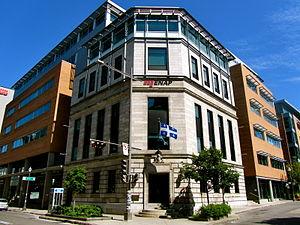
École nationale d'administration publique, 555 blvd Charest Est
L'École nationale d'administration publique est un établissement universitaire, membre du réseau de l'Université du Québec fondée le 26 juin 1969. Son siège social est situé à Québec, mais elle possède des campus d'enseignement régionaux à Montréal, Trois-Rivières, Gatineau et Saguenay. L'ENAP se spécialise dans l'enseignement et la recherche en administration publique. Elle offre 33 programmes de 2ᵉ et de 3ᵉ cycles. À l’automne 2015, l'université comptait 1 669 étudiants inscrits, répartis dans ses cinq campus. L'ENAP compte près de 11 000 diplômés.